3270 emulator

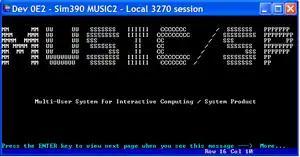
A TN3270 client running on Windows

A 3270 Emulator is a terminal emulator that duplicates the functions of an IBM 3270 mainframe computer terminal on a computer, usually a PC or similar microcomputer.